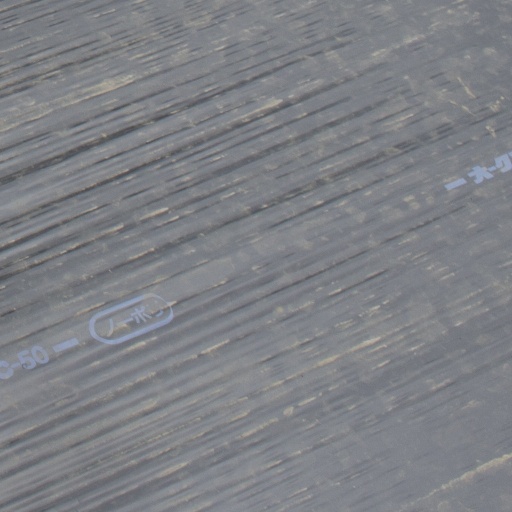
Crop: Jerusalem artichoke